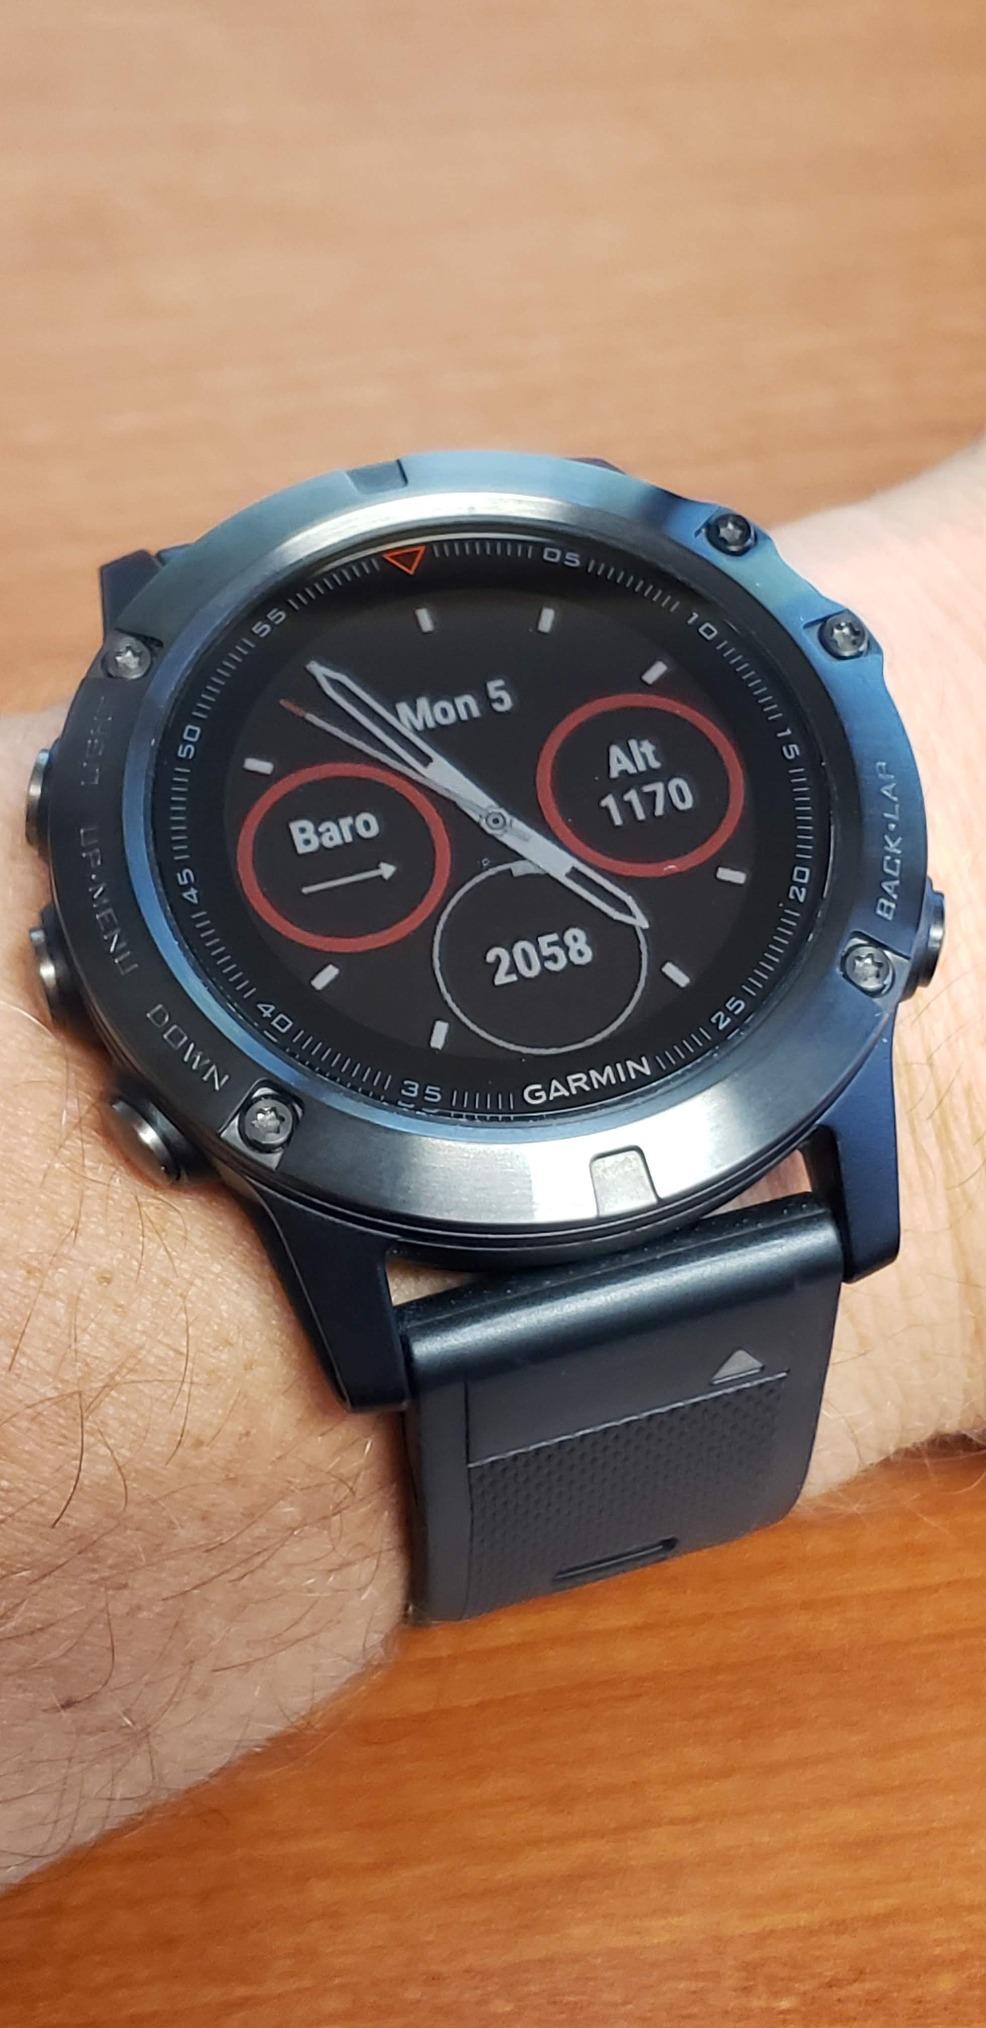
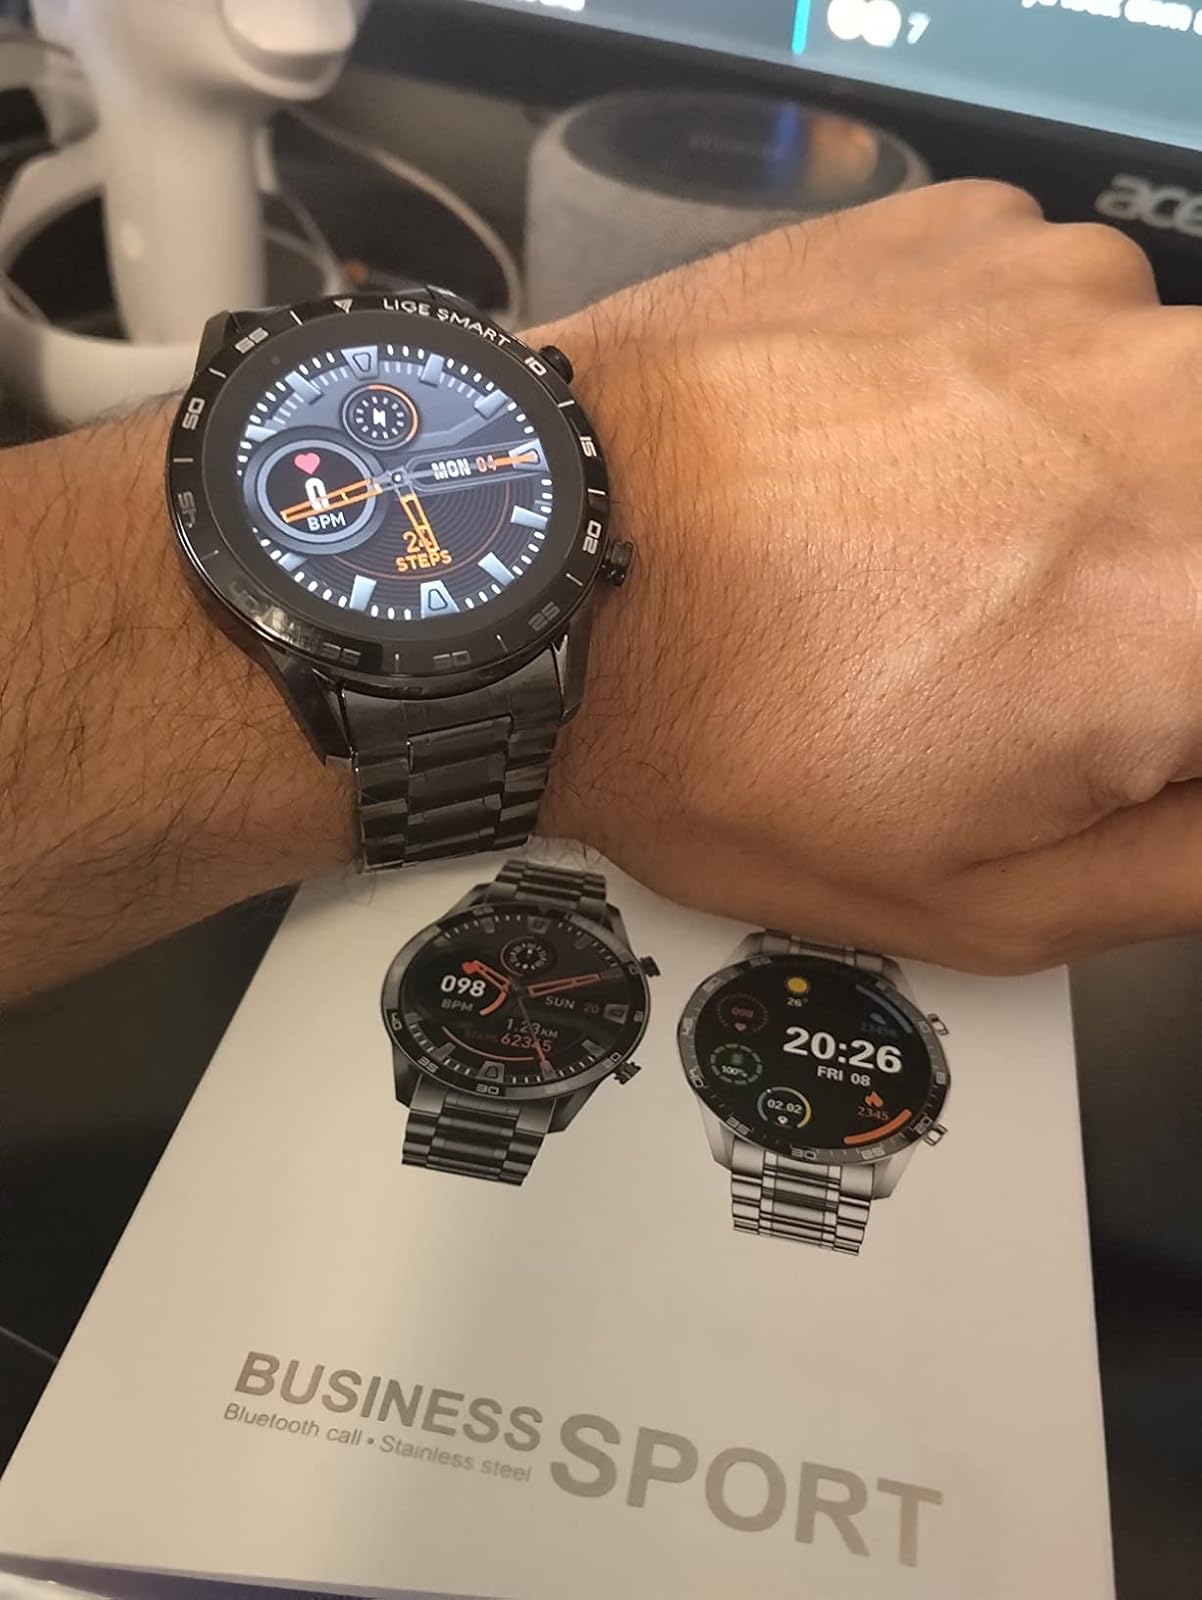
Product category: smartwatch
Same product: no